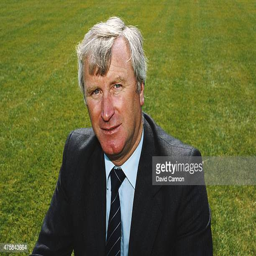
football player pictured in his second spell as manager of the club